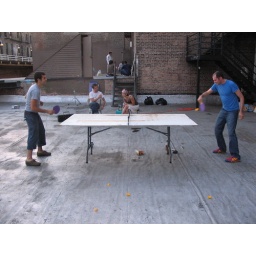
tough table tennis game on a roof in wicker park chicago